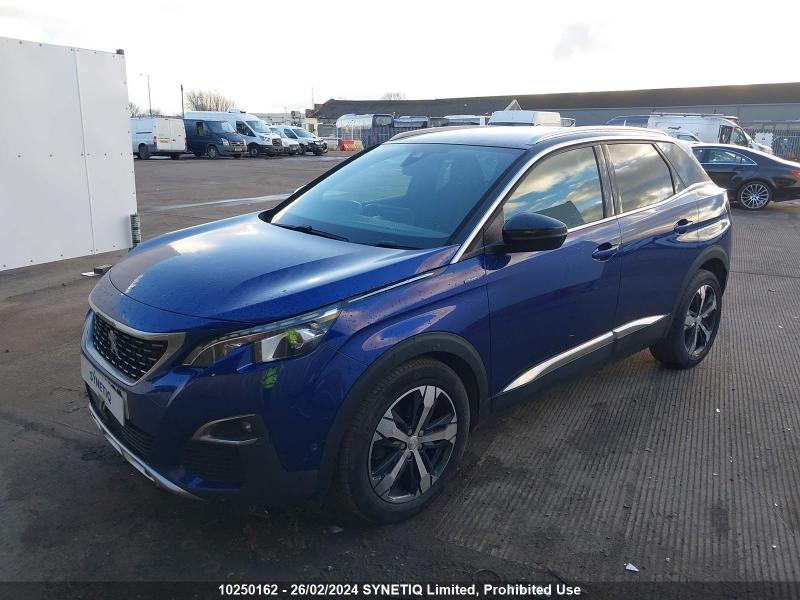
Aucun dommage détecté.
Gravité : aucun